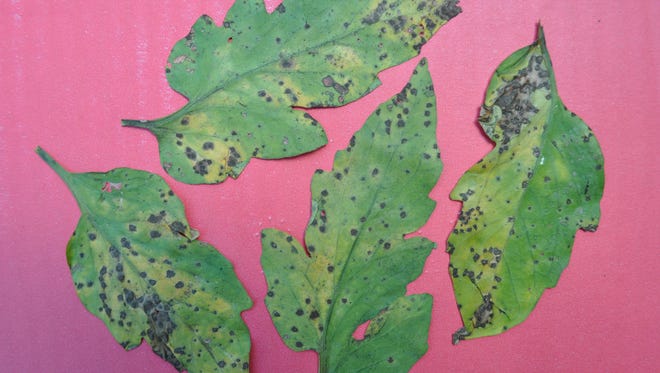
Plant: Tomato
Disease: tomato septoria leaf spot